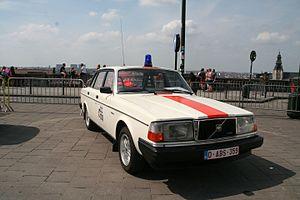
Fête nationale belge à Bruxelles le 21 juillet 2016 - Volvo de la Gendarmerie belge - Gendarmerie (Belgium)
La Gendarmerie nationale belge est créée par un arrêté du gouvernement le 19 novembre 1830. C'était une force armée chargée de missions de police et de maintien de l'ordre parmi la population civile, d'exécution de devoirs judiciaires à la réquisition du Parquet, et de Prévôté à l'armée. À ce titre, elle a longtemps dépendu des ministres de l'Intérieur, de la Justice et de la Défense en fonction de la tâche à accomplir.